Ed Head

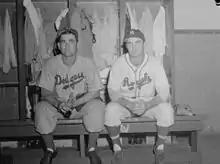
Ed Head "(left)" with Lew Riggs "(right)" in Montreal, 1946

After serving in the Army and not pitching in the majors for most of 1944 and all of 1945, Head no-hit the Boston Braves 5–0 at Ebbets Field on April 23, 1946, in his first start of the season. Several weeks later, Head injured his right arm and did not pitch for the remainder of the season. He failed to make the major league club in spring training of 1947, and never pitched in the majors again, his no-hitter being one of the last games he ever pitched.